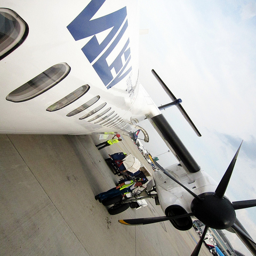
Airplane attendants are standing underneath the wing of the plane.
Two workers standing in between an airplane and the propeller.
a big propeller plane is being worked on
an air plane on a run way
A crew looks at the wheels of an airplane.